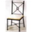
Label: chair